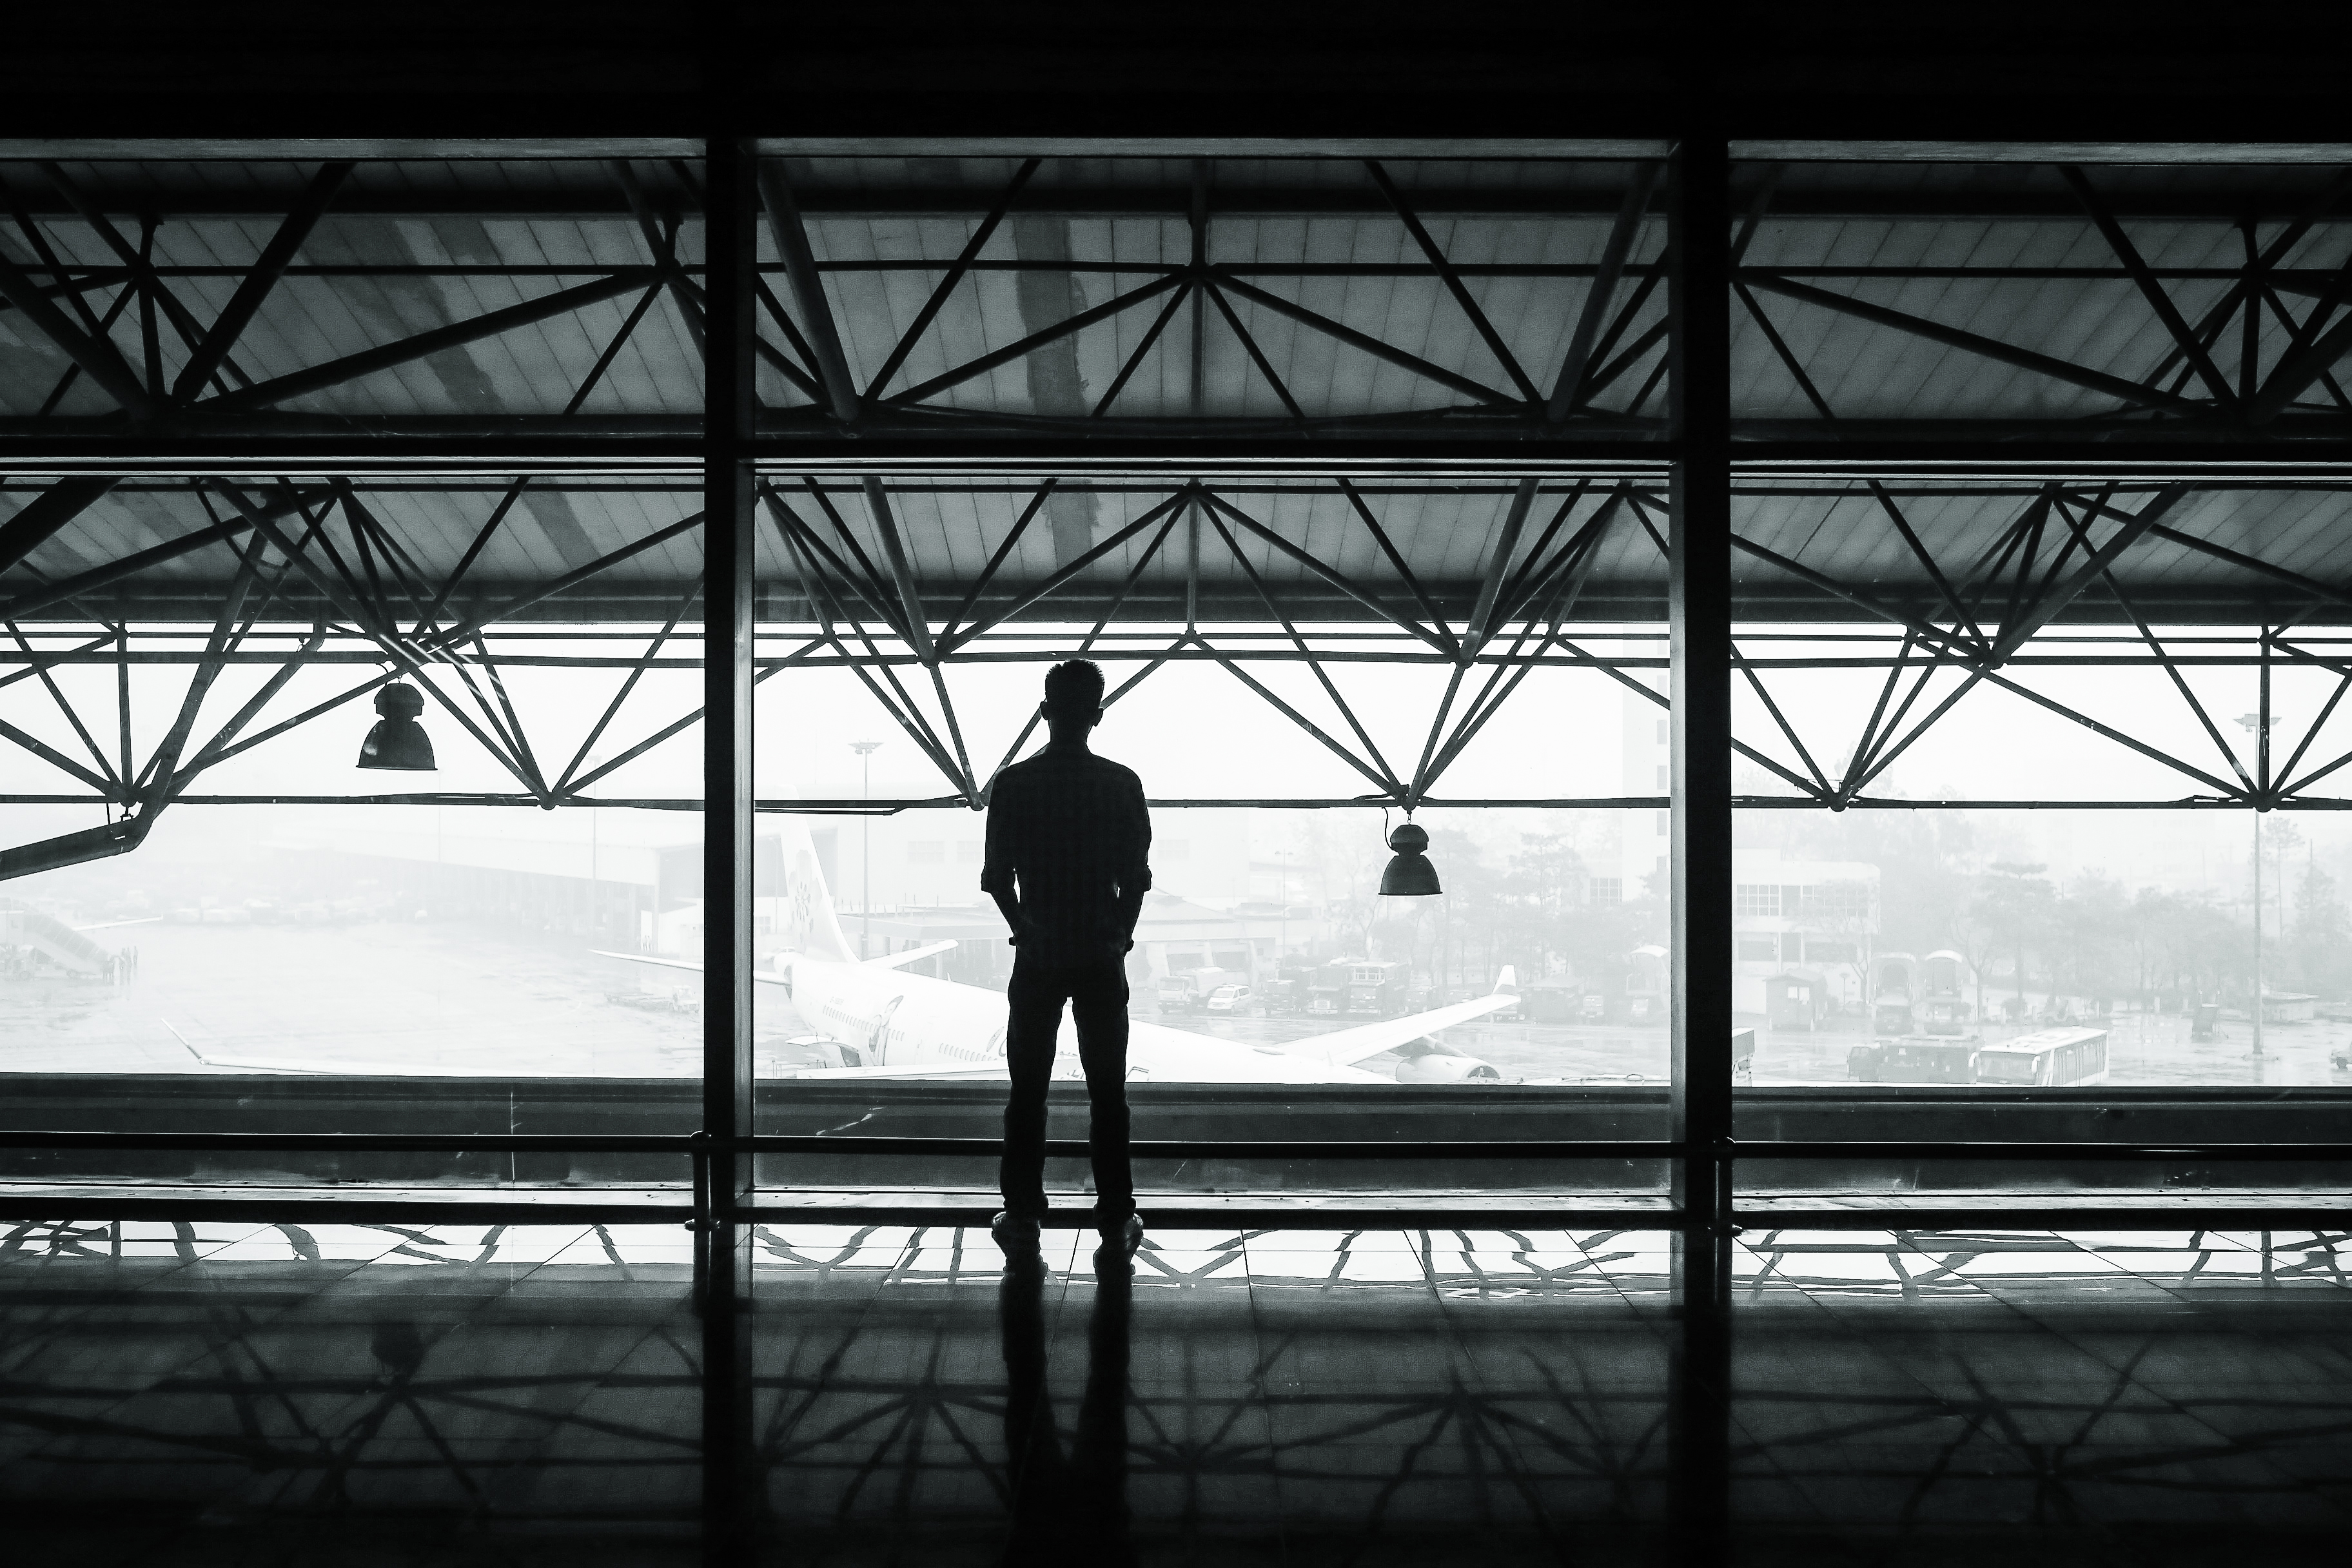
man, person, light, cloud, black and white, sky, bridge, sunlight, morning, flying, airport, airplane, plane, aircraft, waiting, evening, line, reflection, hall, flight, darkness, black, monochrome, symmetry, shape, watching